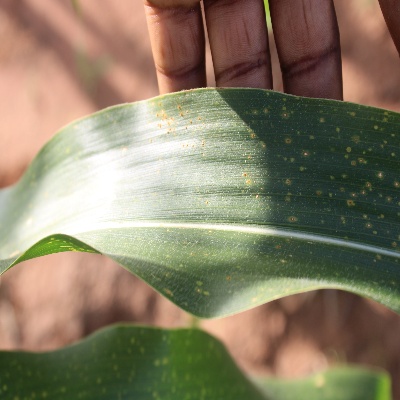
Crop: Maize
Condition: leaf spot